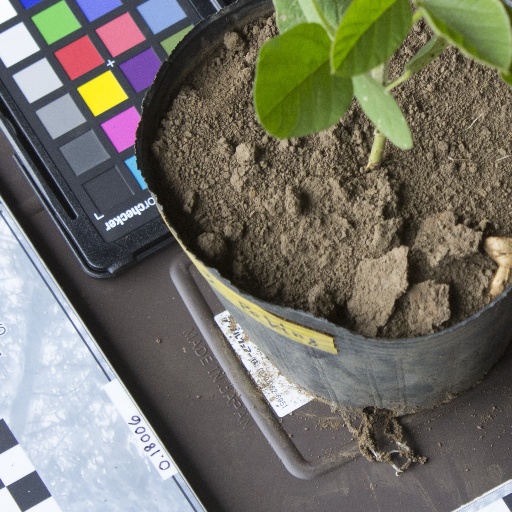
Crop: soybean